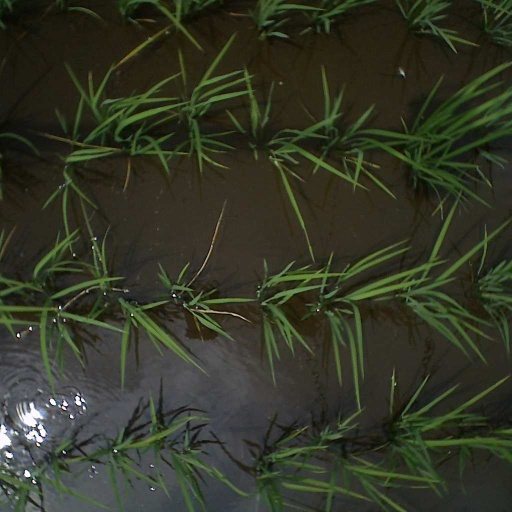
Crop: rice